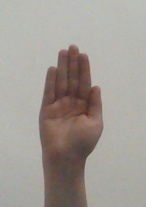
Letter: seen